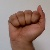
The image shows a hand gesture representing the letter 'A' in Indian Sign Language.